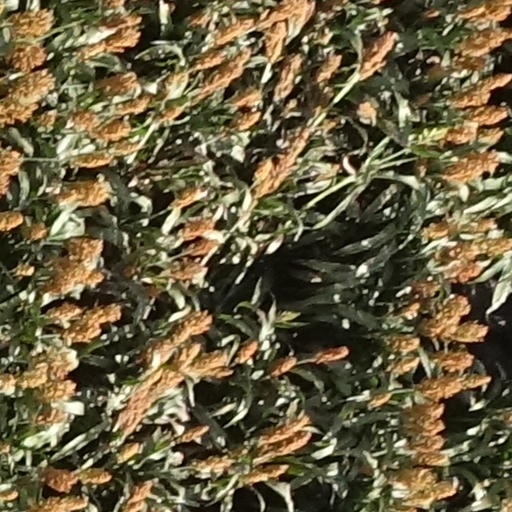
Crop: sorghum